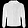
Label: Coat